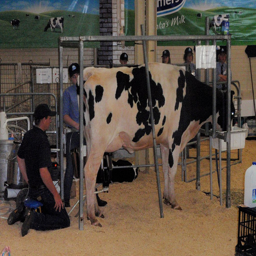
A group of men standing around a black and white cow.
The cow is being looked at by the men in the building.
A dairy cow having milk extracted from it in a facility.
People standing around a black and white cow.
A cow stands inside a milking enclosure as men look on.